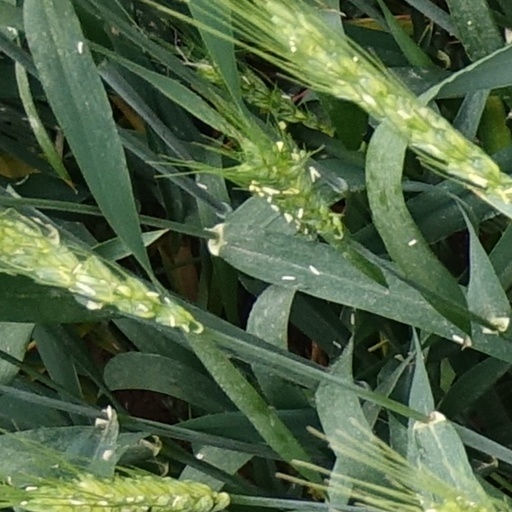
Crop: wheat